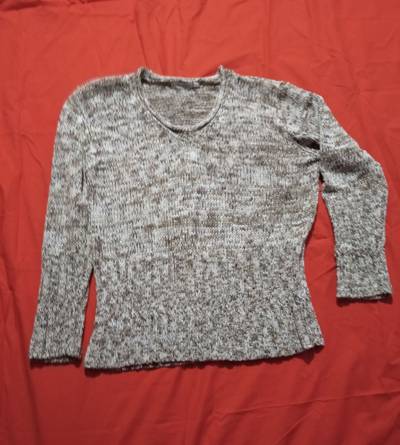
Waste category: clothes